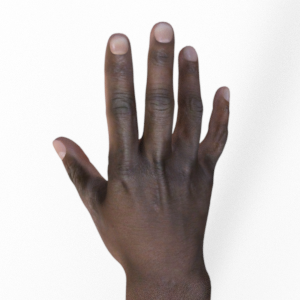
Label: paper